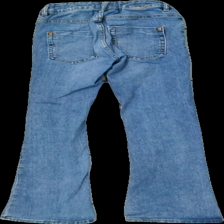
View: back
Type: Jeans
Category: Children
Brand: Lager 157
Colors: Blue
Material: 100% cotton
Cut: Regular
Season: All
Trend: Denim
Damage location: bottom left
Damage 2 location: bottom right
Damage 3 location: bottom right
Price range: 50-100
Recommended usage: Reuse
Description: blå jeans